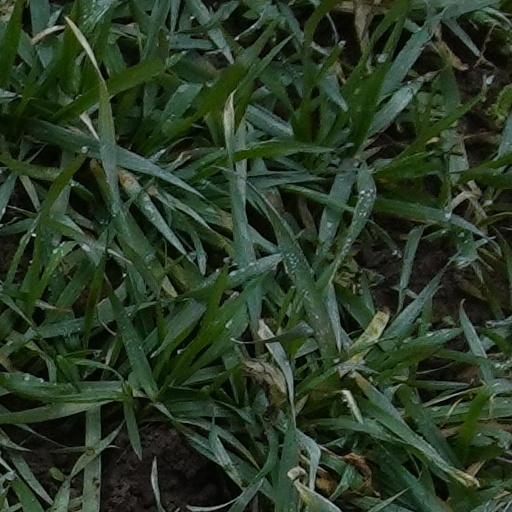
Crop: wheat